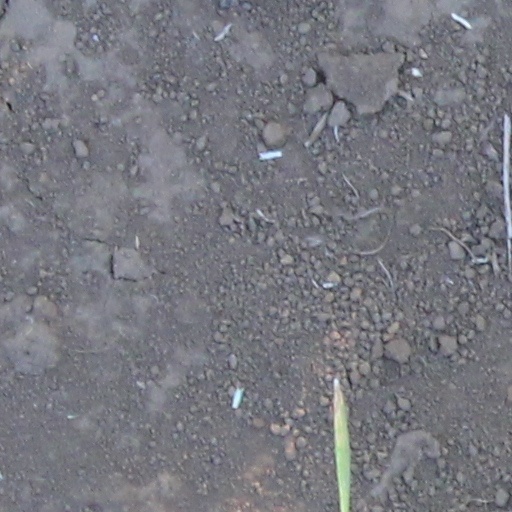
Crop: wheat